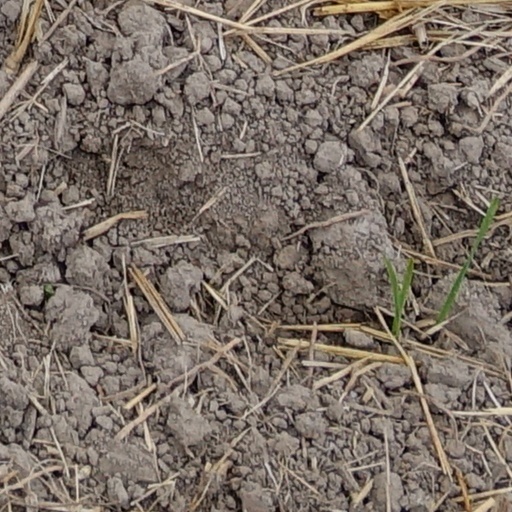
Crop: wheat